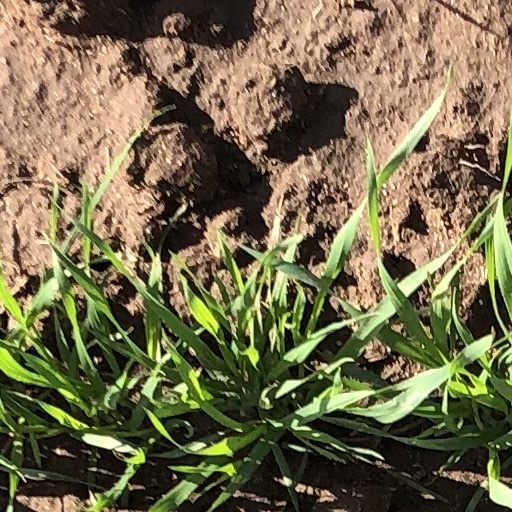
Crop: wheat